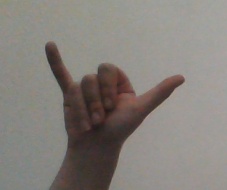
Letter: ya